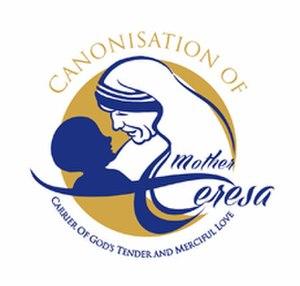
Anjezë Gonxhe Bojaxhiu, en religion mère Teresa, canonisée par l'Église catholique comme sainte Teresa de Calcutta, est une religieuse catholique albanaise naturalisée indienne, missionnaire en Inde, prix Nobel de la paix en 1979. Née le 26 août 1910 à Üsküb dans l’Empire ottoman et morte le 5 septembre 1997 à Calcutta, elle est surtout connue pour son action personnelle caritative et la fondation d'une congrégation religieuse, les Missionnaires de la Charité qui l'accompagnent et suivent son exemple.
Cet article intitulé 2016 en radio en France est une synthèse de l'actualité du média radio en France pour l'année 2016. On ne retiendra en général que l'actualité des radios de caractère national ou international, afin de ne pas se perdre dans les détails des radios locales.